FIS Nordic World Ski Championships

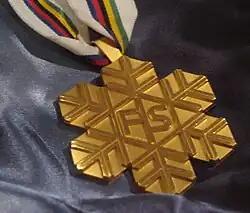
Gold medal

The FIS Nordic World Ski Championships is a biennial Nordic skiing event organized by the International Ski Federation (FIS). The World Championships was started in 1925 for men and opened for women's participation in 1954. World Championship events include Nordic skiing's three disciplines: cross-country skiing, ski jumping, and Nordic combined (the latter being a combination sport consisting of both cross-country and ski jumping). The Winter Olympics from 1924 to 1980 were also the Nordic World Ski Championships (except in the Nordic combined events). This meant that the Olympic champions were also World champions and received an additional medal from the International Ski Federation (FIS). Since 1985, the World Championships have been held in odd-numbered years.